Halveti Teqe (Prizren)

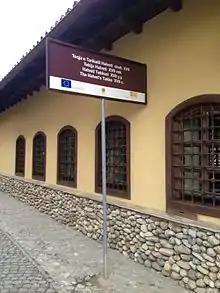
The Halveti's tekke in Prizren, Kosovo

Ceremonies of this tariqah are held in a room decorated with wooden cabinets and shelves, swords of its members, ornamental items used during ceremonies and series of whitish felt hoods.